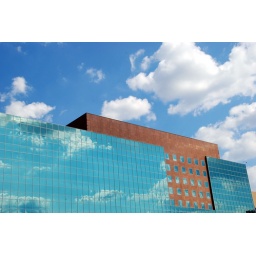
An office building in the Crystal City neighborhood of Arlington, VA.